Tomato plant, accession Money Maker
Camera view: horizontal (90 deg, fisheye); turntable rotation: 60 degrees
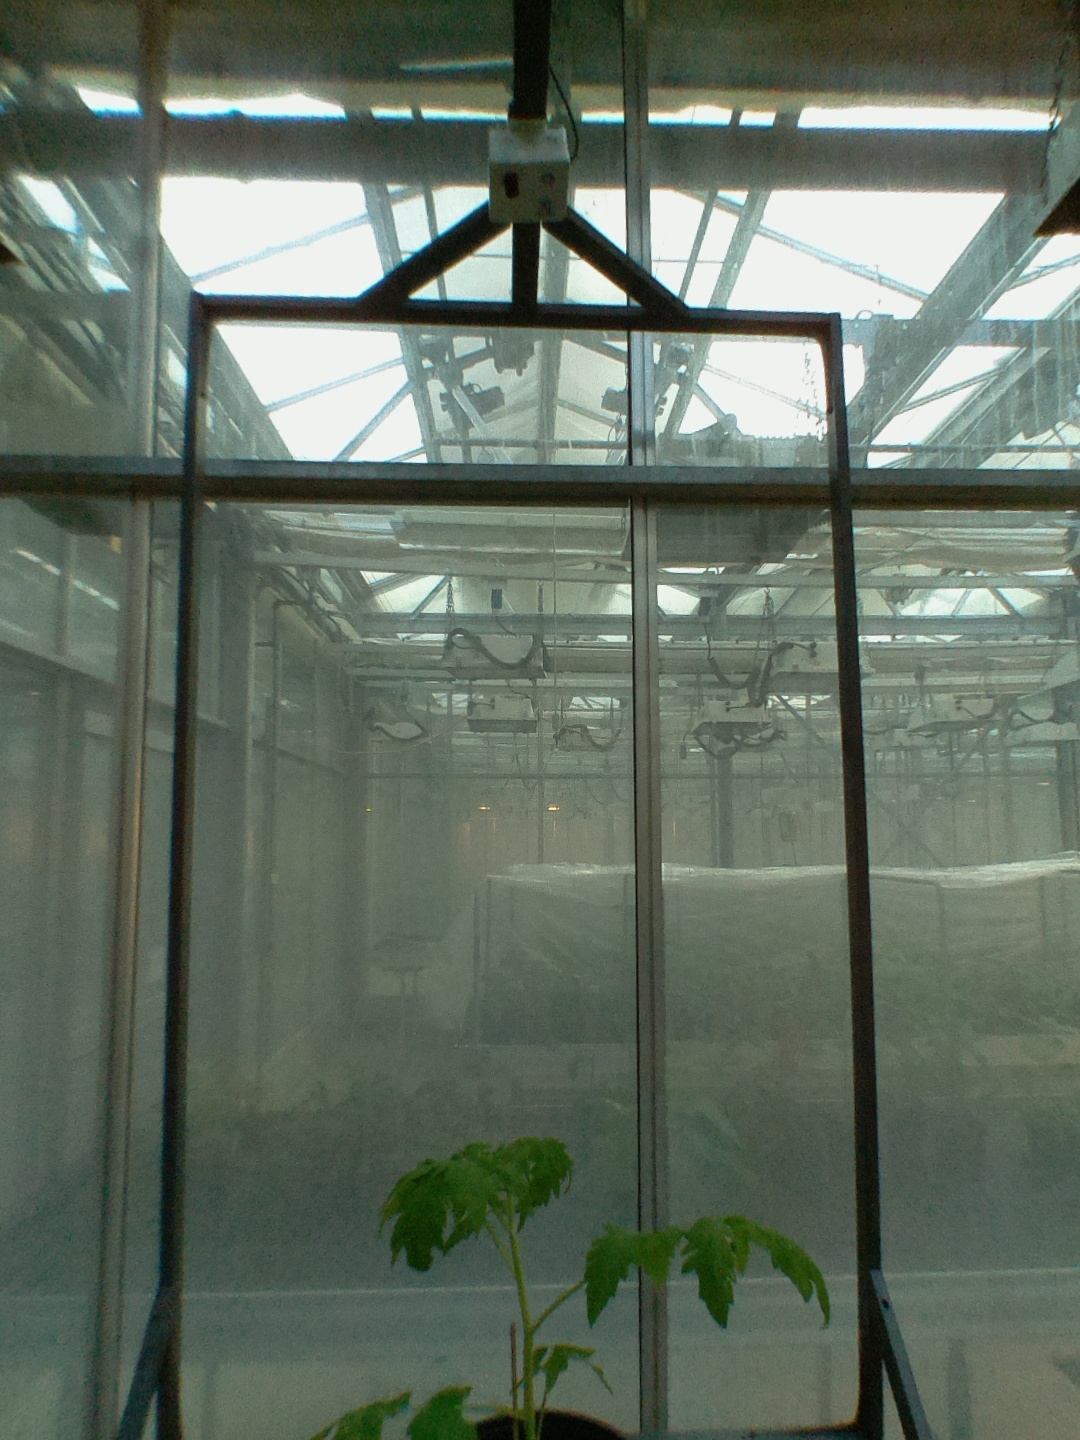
BBCH growth stage 13: 6 of true leaves visible